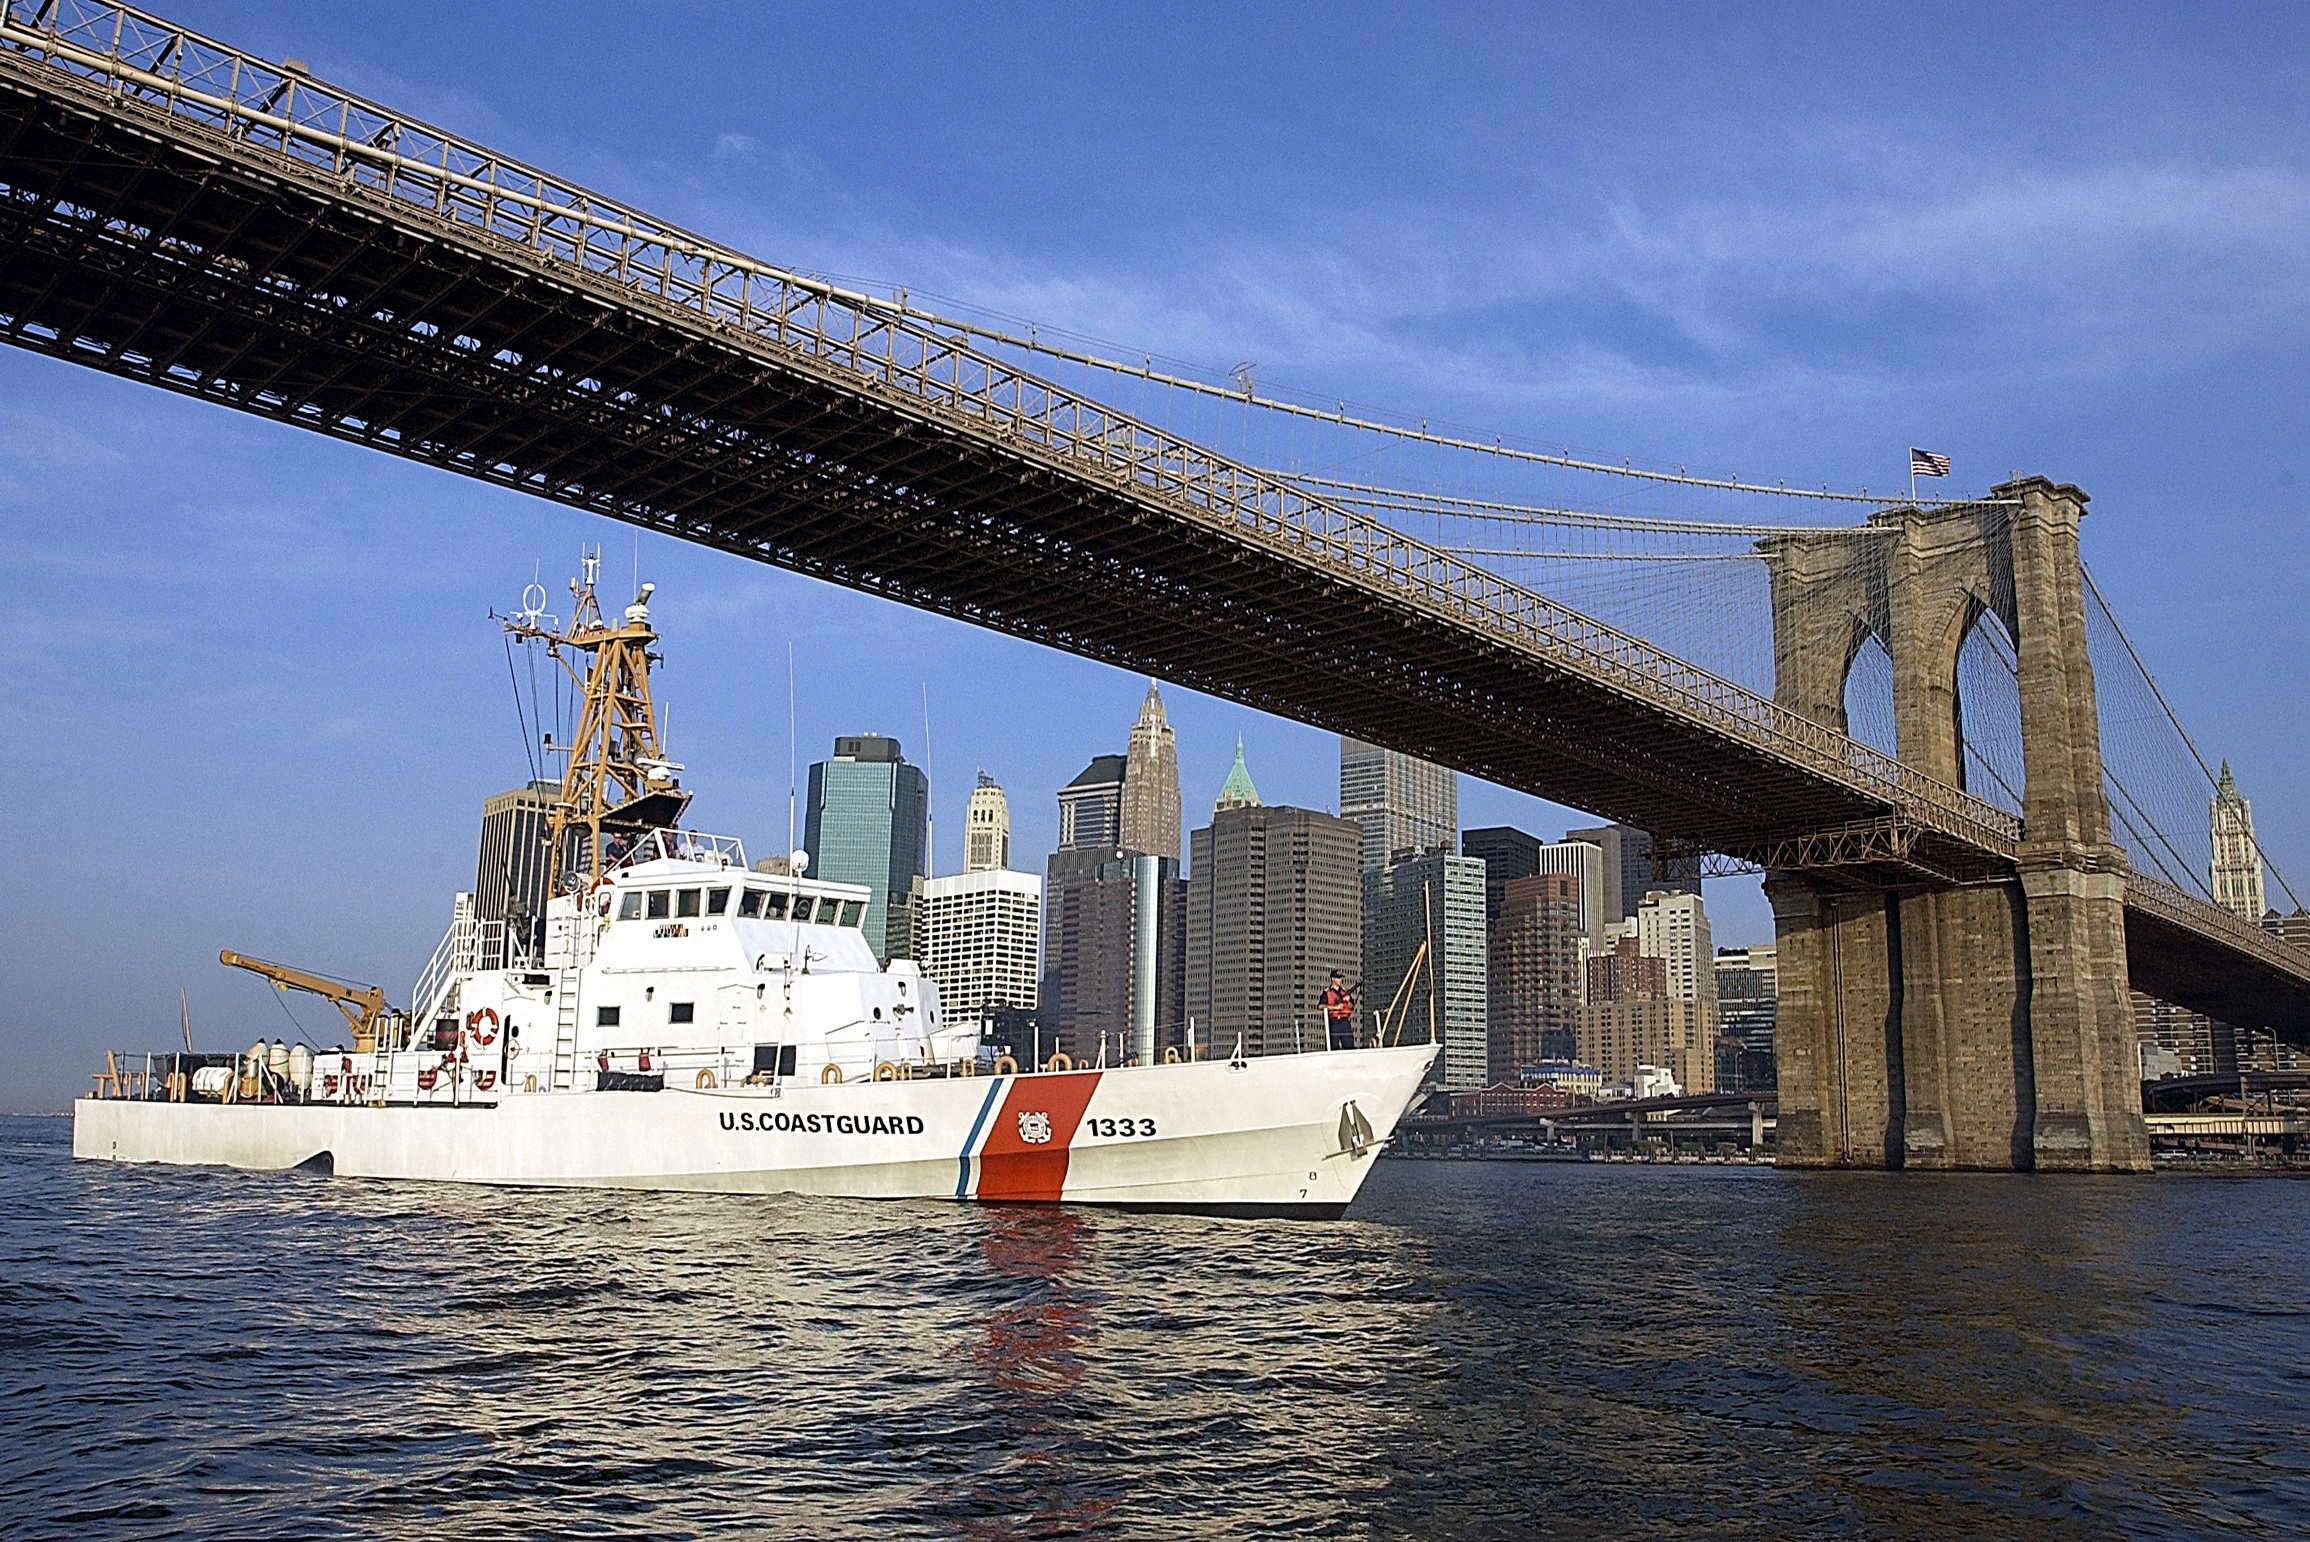
sea, architecture, bridge, skyline, urban, ship, new york city, transport, vehicle, brooklyn bridge, usa, landmark, harbor, security, ferry, patrol, channel, cutter, coast guard, freight transport